Dolphinarium

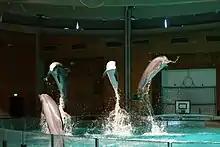
Särkänniemi Dolphinarium at Särkänniemi amusement park in Tampere, Finland, was formerly the most northern dolphinarium in the world. It operated from 1985 to 2016.

The water in the pools has to be constantly filtered to keep it clean for the dolphins and the temperature and composition of the water has to be controlled to match the conditions dolphins experience in the wild. In the absence of a common international regulation, guidelines regarding the minimum size of the pools vary between countries. To give an indication of pool sizes, the "European Association for Aquatic Mammals" recommends that a pool for five dolphins should have a surface area of plus an additional for every additional animal, have a depth of and have a water volume of at least with an additional for every additional animal. If two of these three conditions are met, and the third is not more than 10% below standard, the EAAM considers the pool size to be acceptable.